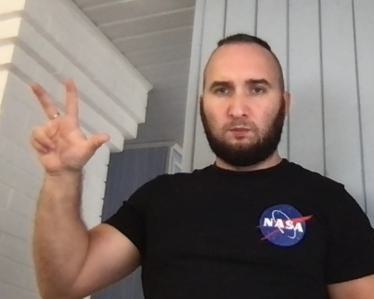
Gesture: three2